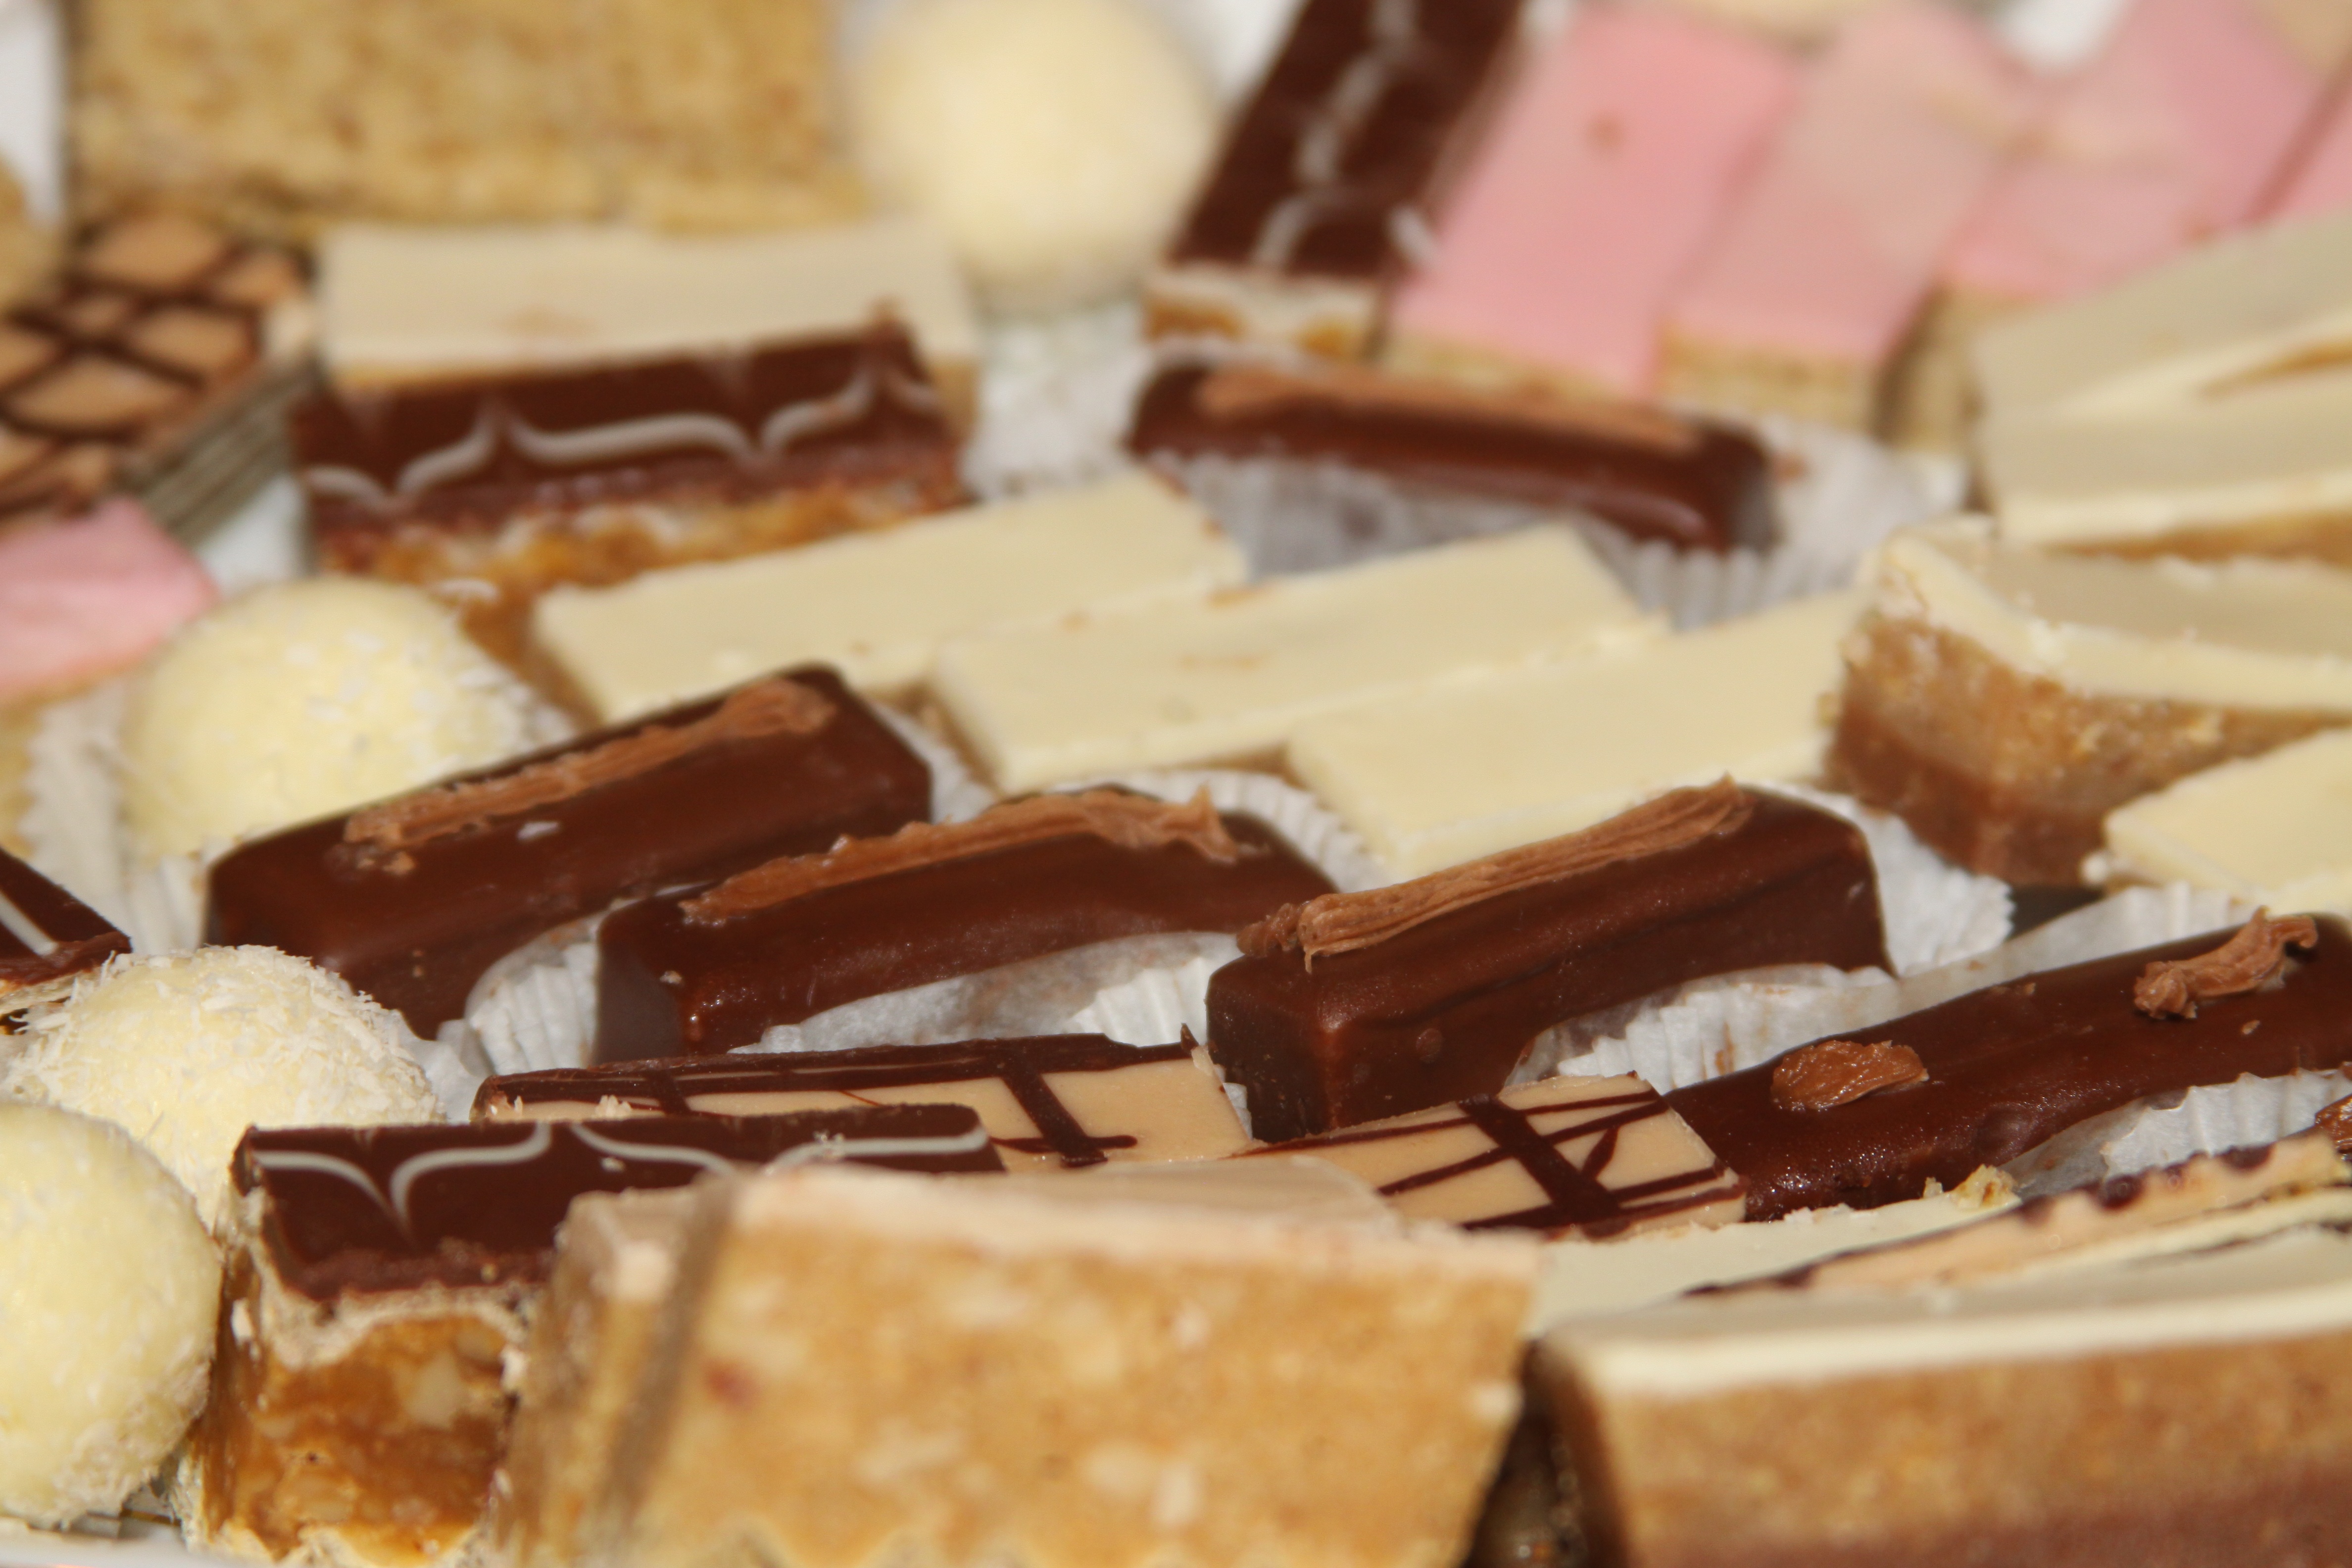
food, chocolate, baking, dessert, eat, delicious, fudge, cookies, sweets, tasty, candy, sweetness, confectionery, cakes, flavor, biscuits, snack food, chocolate brownie, peanut butter cup, petit four